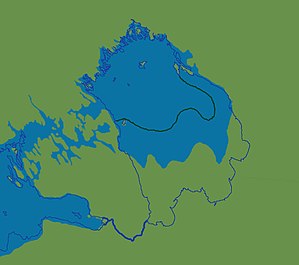
Ladoga / Dannelse
Ladoga som del af Ancylussøen (ca. 8.300 and 8.200 F.Kr.). Grøn linje - Ladogas sydlige kystlinje under Yoldia-etappen af østersøbasinnets udvikling.
Ladoga er Europas største ferskvandssø. Den ligger i det nordvestlige Rusland ved den finske grænse. Ladoga har tilløb fra Onega gennem Svir og afløb gennem Neva til Finske Bugt.